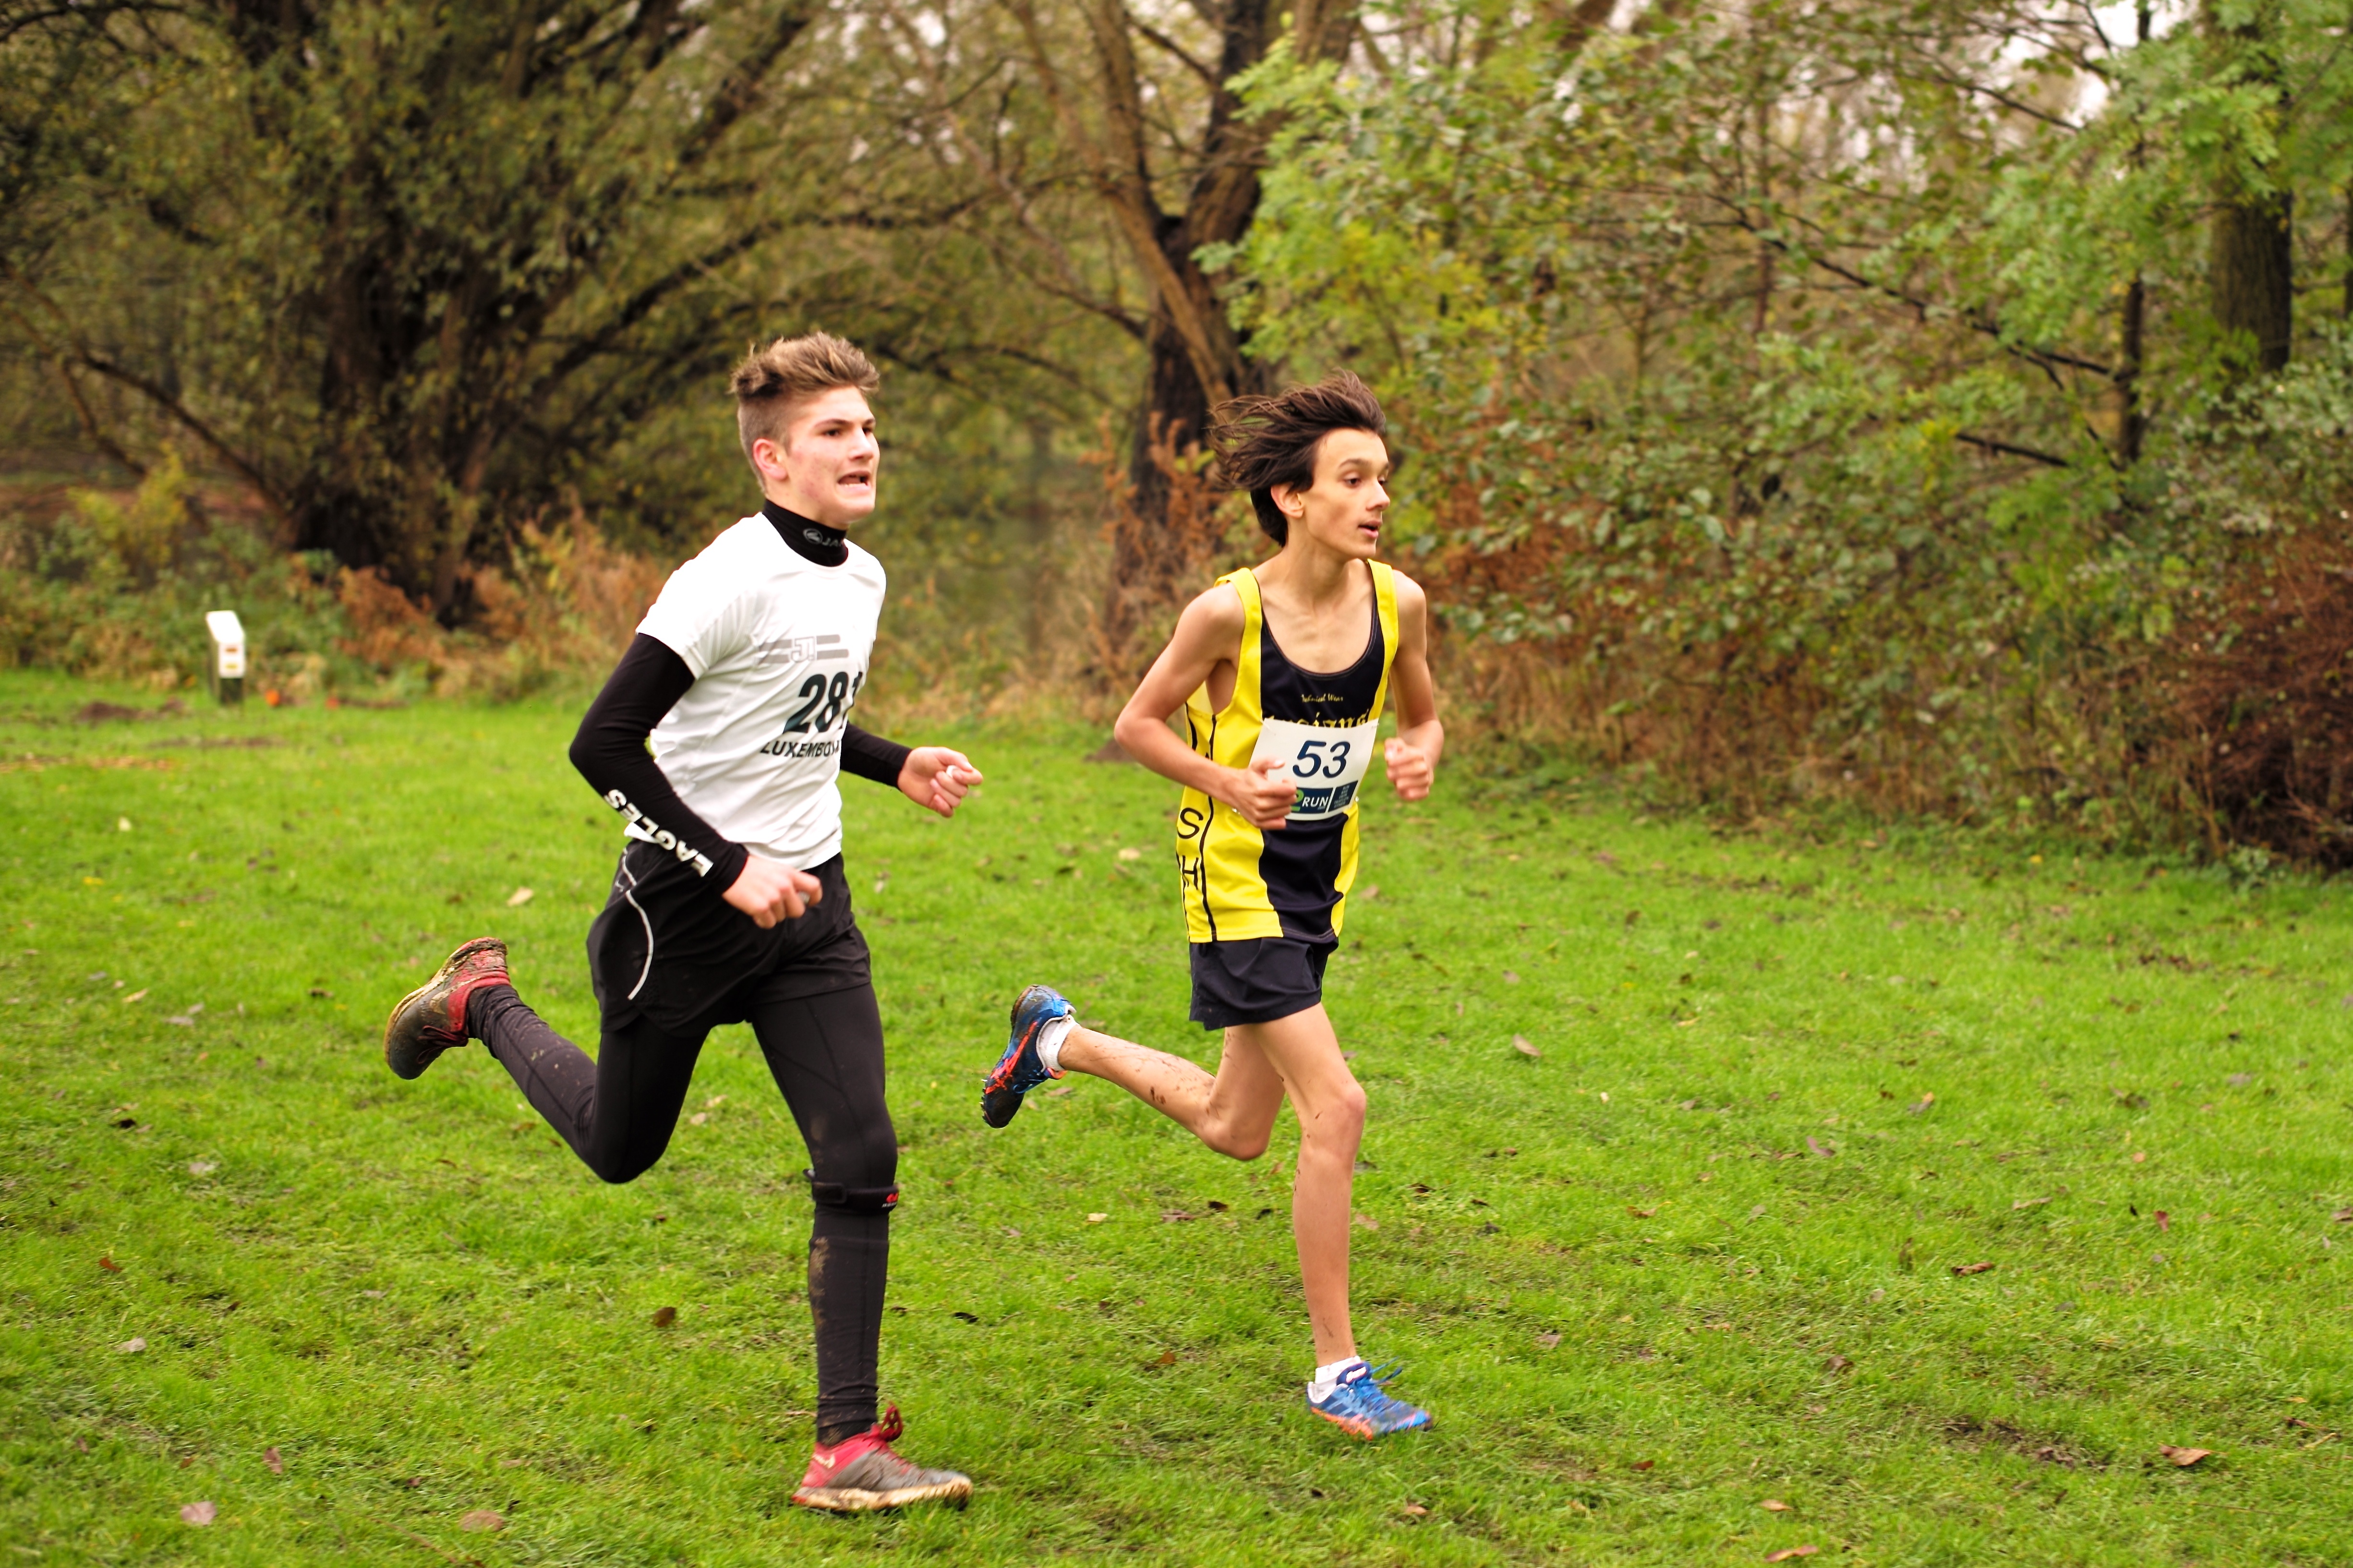
person, running, recreation, jogging, race, sports, endurance, athletics, physical exercise, outdoor recreation, human action, individual sports, endurance sports, ultramarathon, duathlon, cross country running